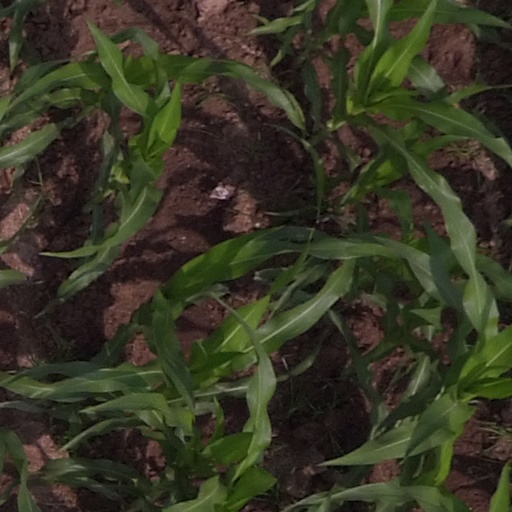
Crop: maize; corn